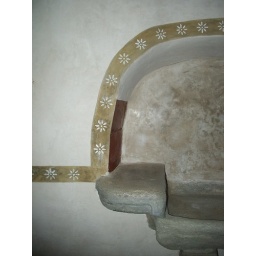
Old stone sink in our friend's house.  Wall decor hand painted by them.